Kemerovo constituency

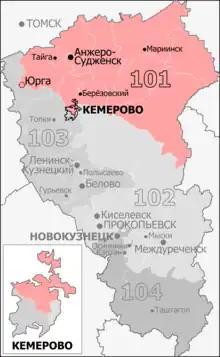
Constituency boundaries since 2016

The Kemerovo constituency (No.101) is a Russian legislative constituency in Kemerovo Oblast. The constituency covers northern half of Kemerovo and all of northern Kemerovo Oblast.